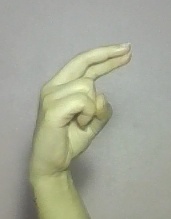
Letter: zay